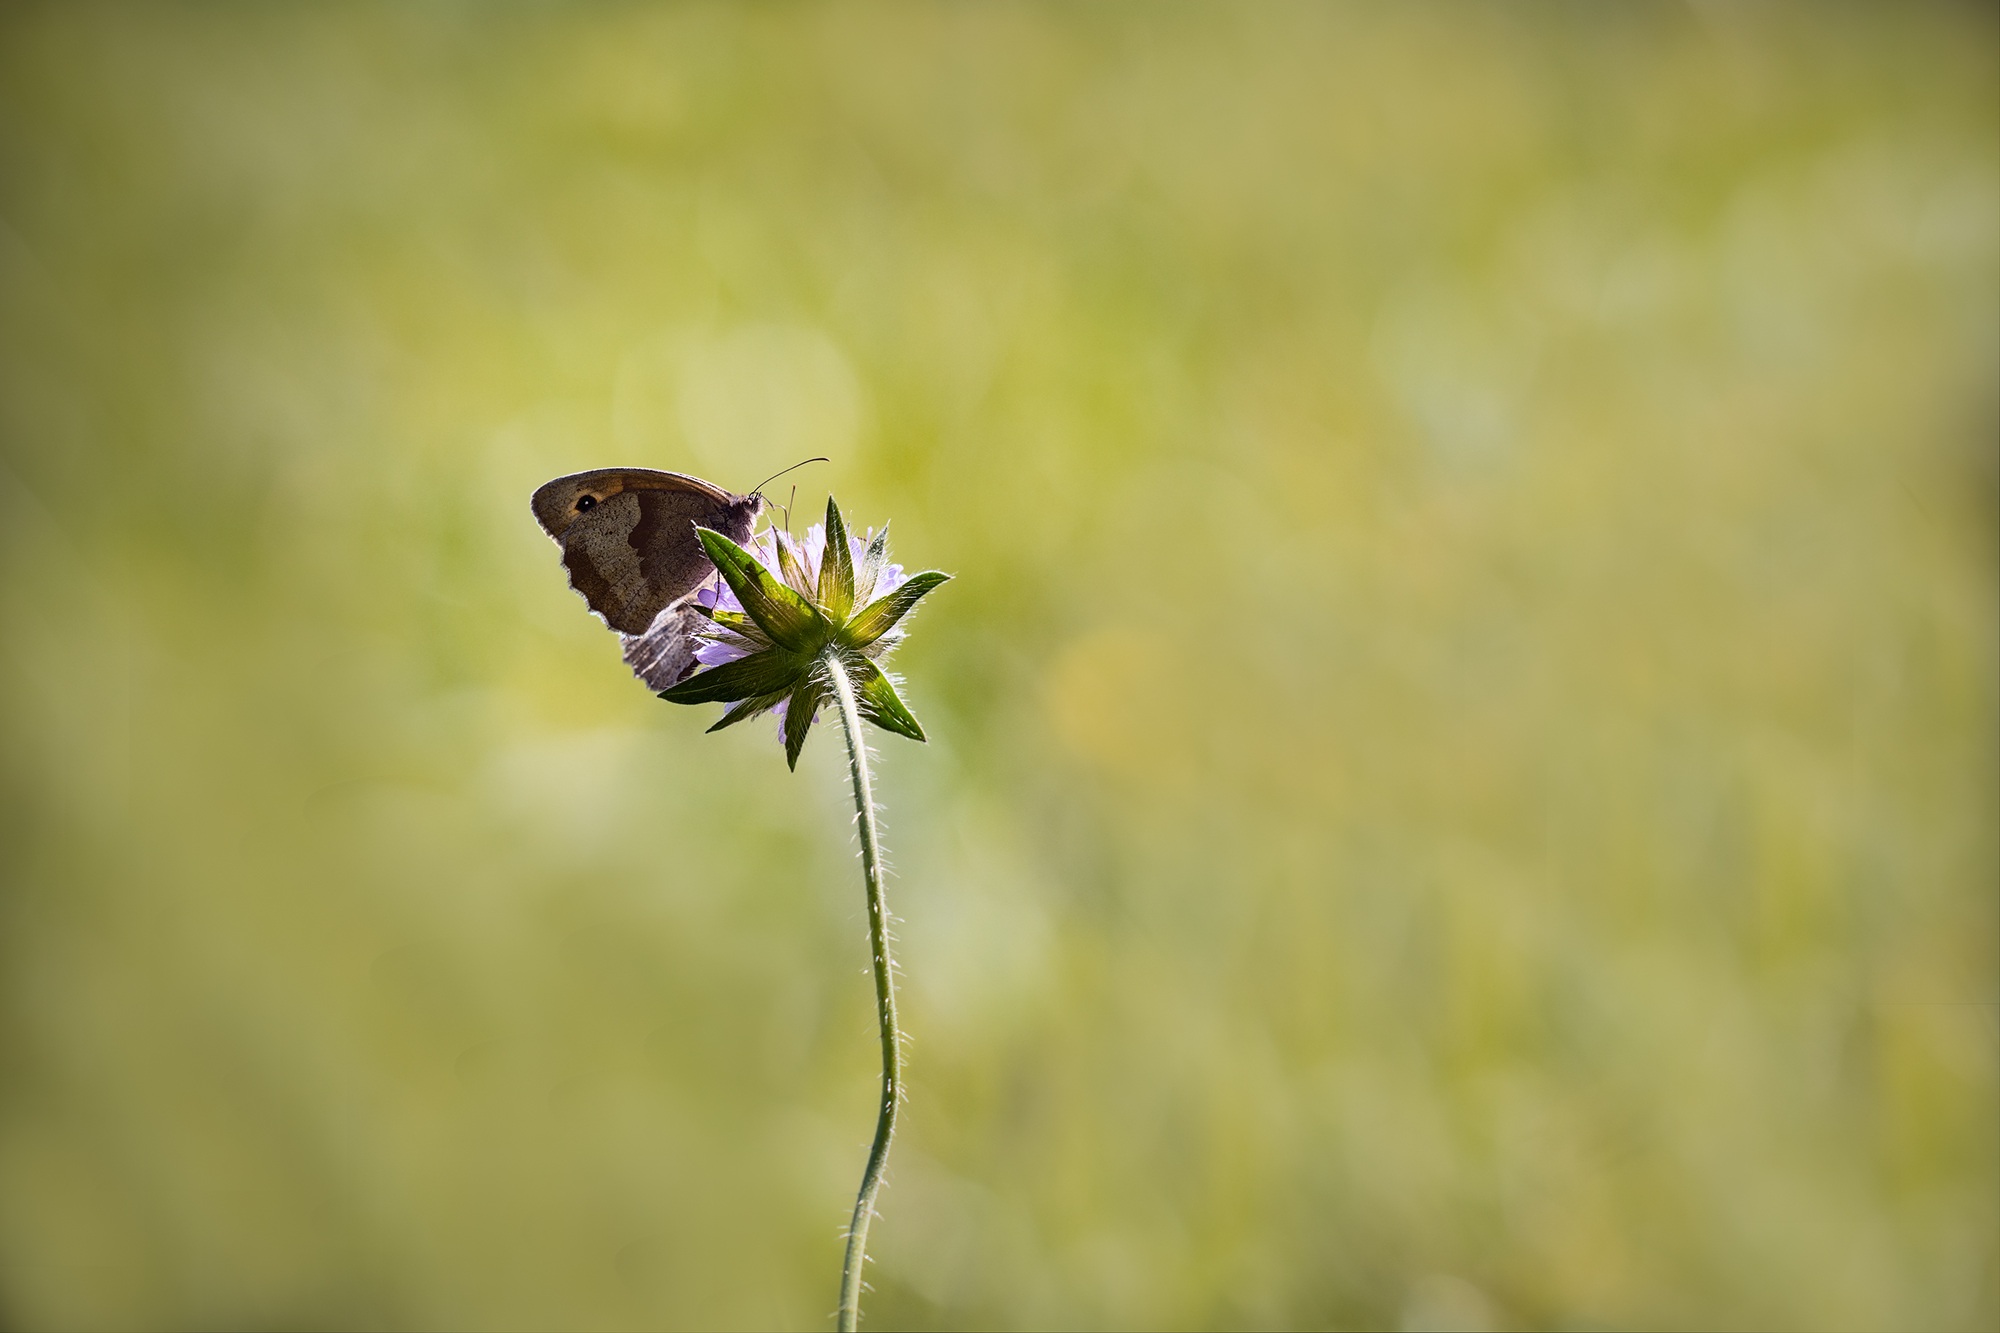
nature, plant, photography, meadow, prairie, leaf, flower, animal, summer, green, insect, butterfly, close, flora, fauna, invertebrate, wildflower, close up, wild life, pointed flower, animal world, nectar, flight insect, macro photography, natural lawn, edelfalter, meadow brown, deaf skabiose, scabiosa columbaria, landed, caprifoliaceae, plant stem, moths and butterflies